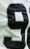
Number: 9